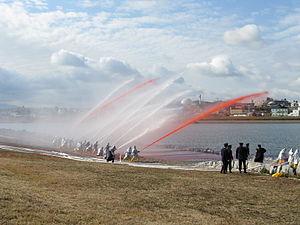
La parade du Nouvel An, qui a lieu le 6 janvier, est une ancienne fête japonaise où, dans chaque grande ville, les pompiers se réunissent pour montrer les anciennes et les nouvelles techniques utilisées contre les incendies et faire des démonstrations acrobatiques sur des échelles de bambou.